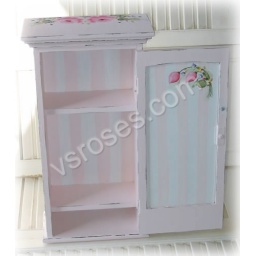
hp roses wall cabinet by vsroses